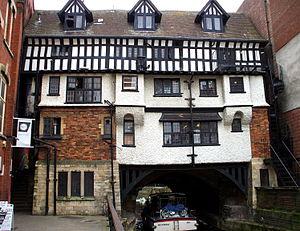
Le High Bridge à Lincoln, en Angleterre, est le pont du Royaume-Uni le plus vieux qui soutient encore des bâtiments Il fut construit vers l'an 1160 avant de porter une chapelle en 1235, dédiée à Thomas Becket et ôtée en 1762. La rangée de boutiques date de 1550. Ce type de pont était fréquent au Moyen Âge, le plus célèbre étant le London Bridge, mais la plupart furent depuis démolis, car ils obstruaient l'écoulement des rivières et compliquaient la navigation.